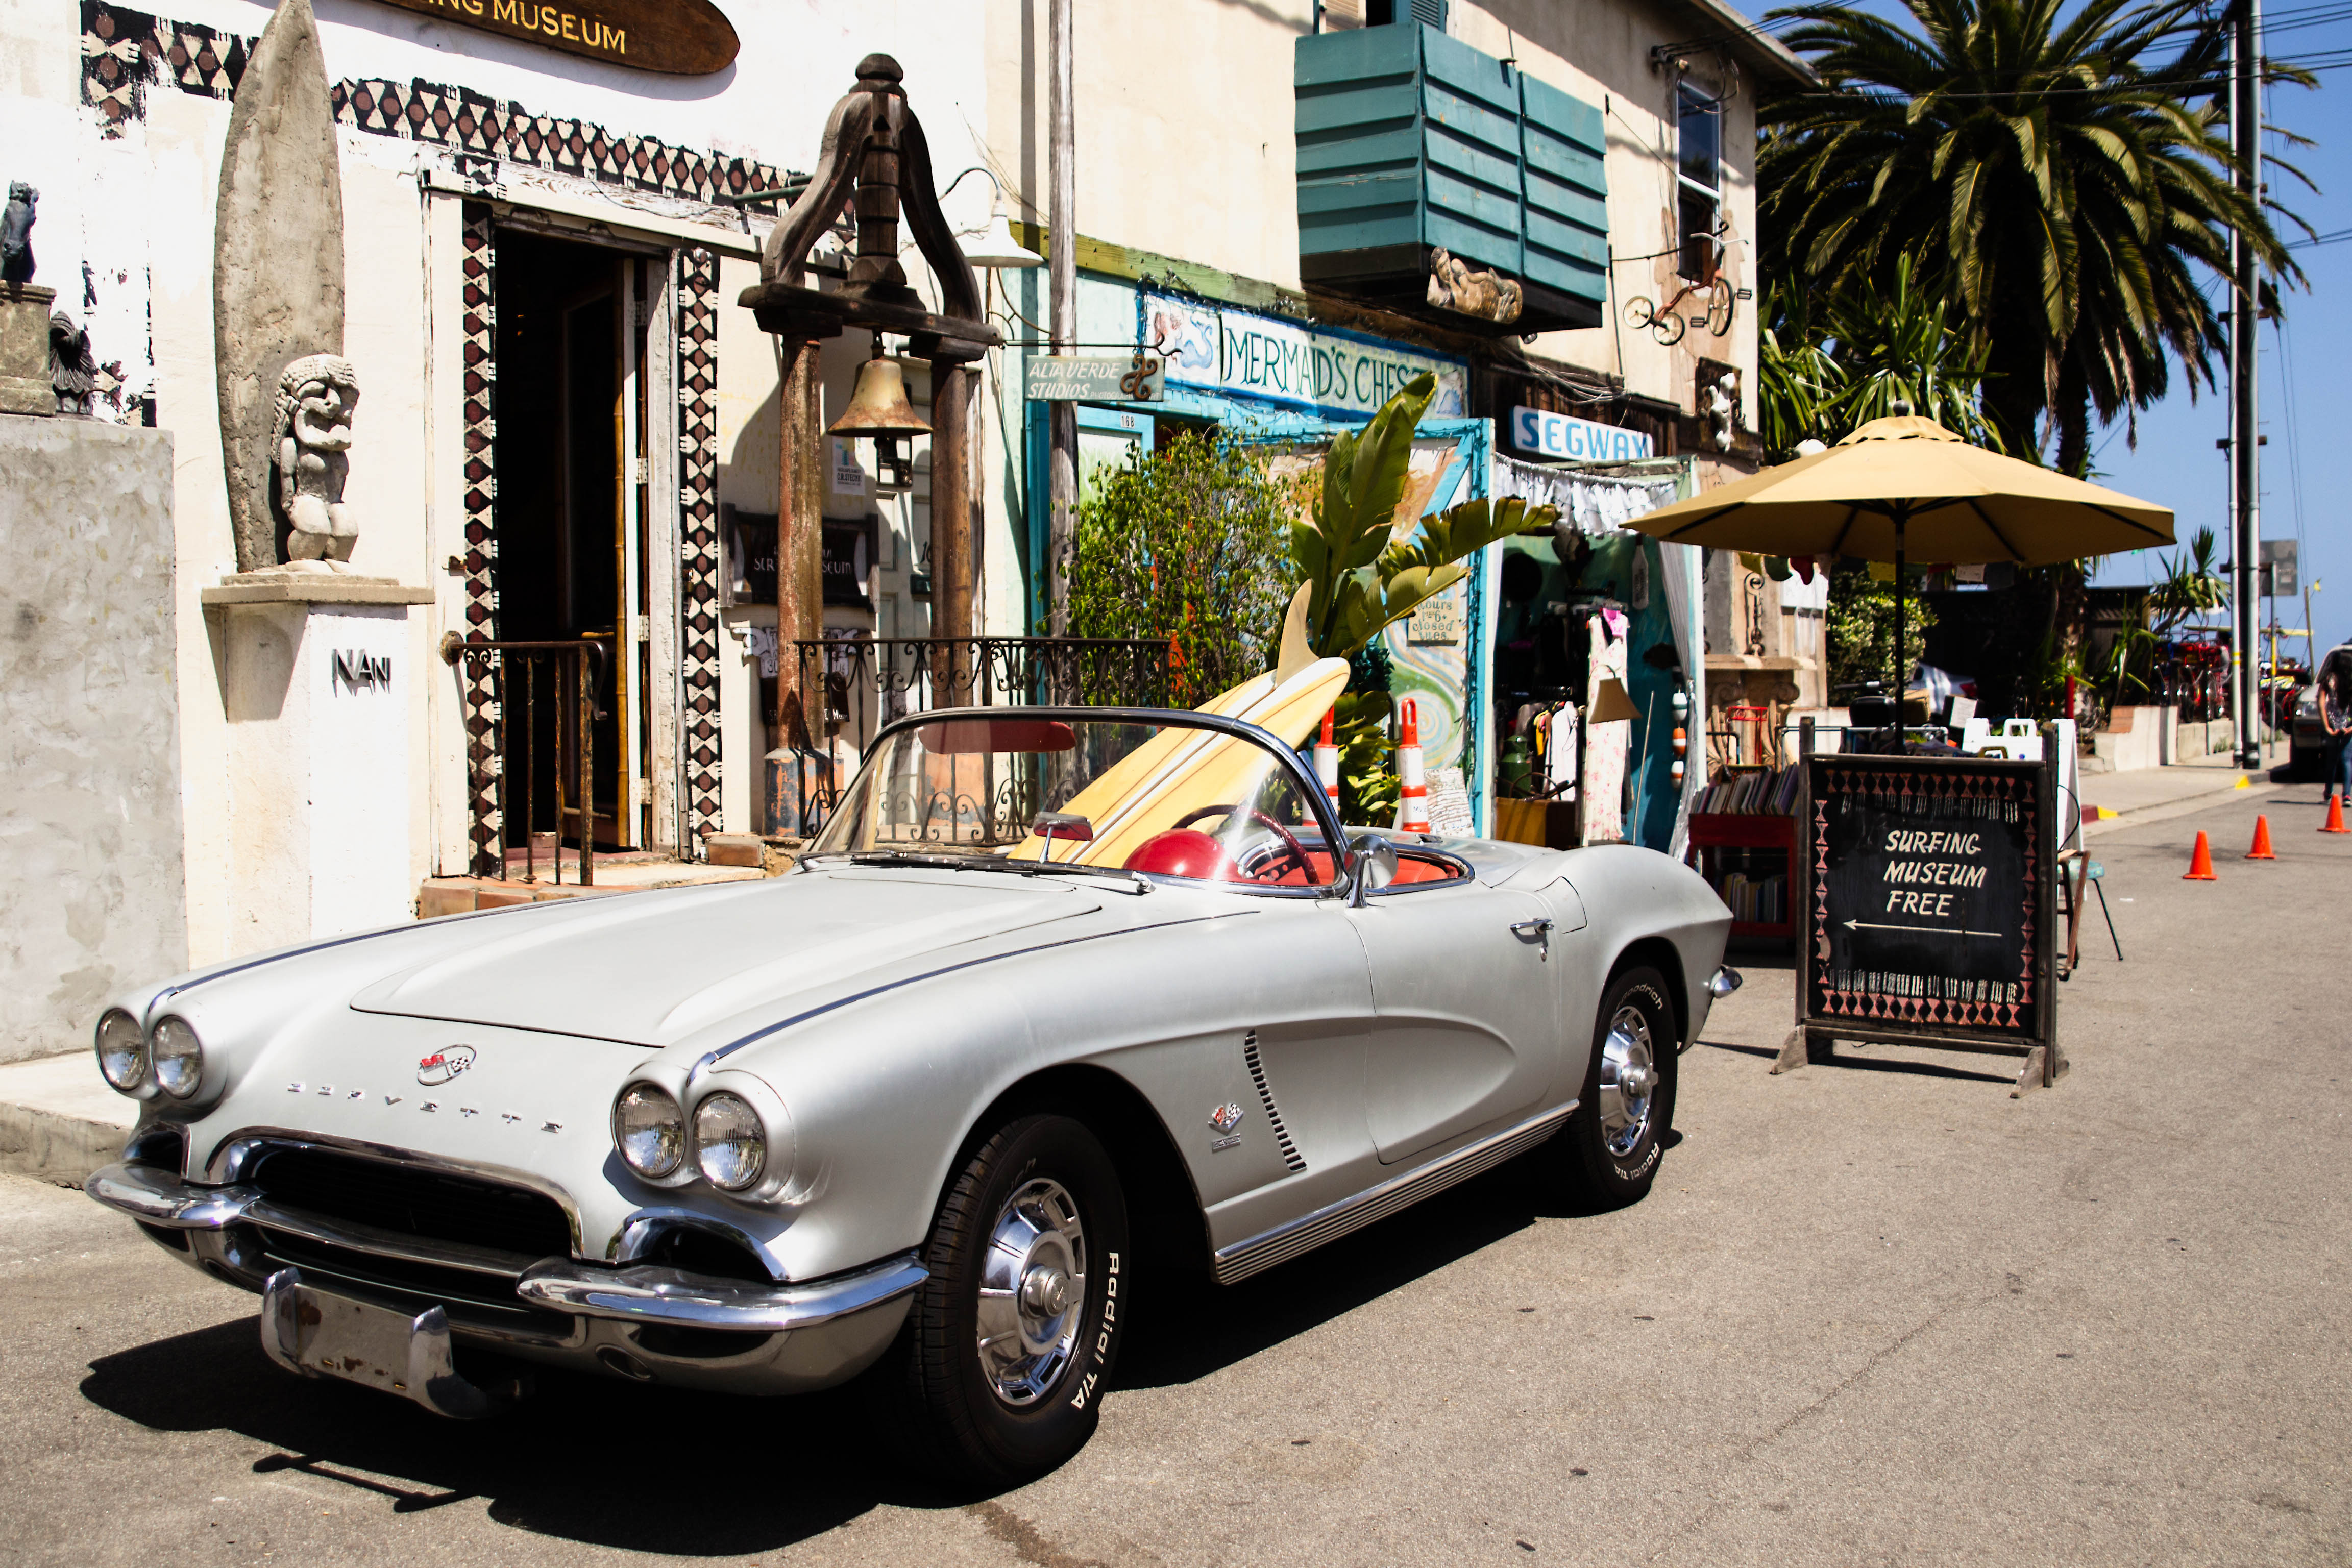
car, surf, vehicle, california, sports car, vintage car, muscle car, race car, supercar, chevrolet, convertible, santabarbara, antique car, land vehicle, automobile make, automotive design